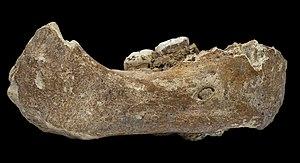
La mandibule de Xiahe est une demi-mandibule humaine fossile découverte en 1980 dans la grotte de Baishiya, située à l'extrémité nord-est du plateau tibétain, dans le xian de Xiahe, dans la province du Gansu, en Chine. Étudiée seulement 38 ans plus tard, elle s'est révélée appartenir à un homme de Denisova. Il s'agit de la première découverte confirmée d'un fossile de Dénisovien en dehors de la grotte de Denisova, et du plus gros fossile dénisovien identifié à ce jour. Cette découverte montre que des humains archaïques étaient déjà présents dans un environnement de haute altitude et pauvre en oxygène il y a au moins 160 000 ans.